Louisville in the American Civil War

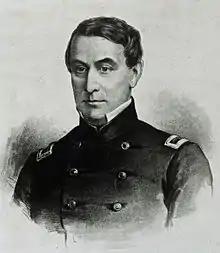
Union Major Robert Anderson, Louisvillian, commander of Fort Sumter at the beginning of the Civil War

On April 12, 1861, Confederate Brigadier General Pierre G. T. Beauregard ordered the firing on Fort Sumter, located in the Charleston harbor, thus starting the Civil War. At the time of the Battle of Fort Sumter, the fort's commander was Union Major Robert Anderson of Louisville.